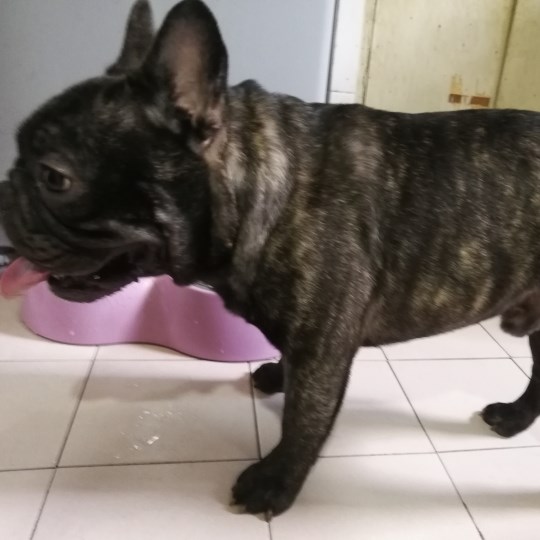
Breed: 1121-n000002-French_bulldog